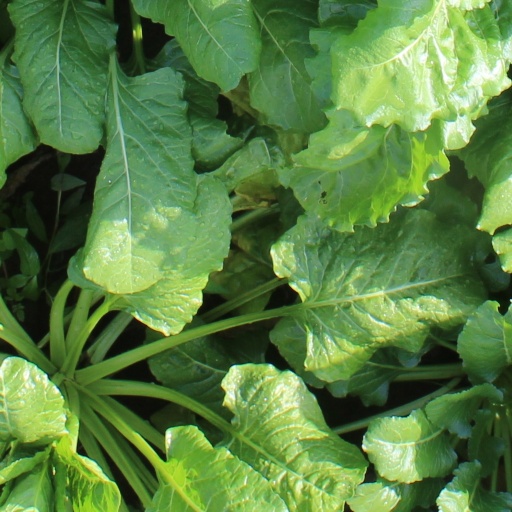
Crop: sugar beet